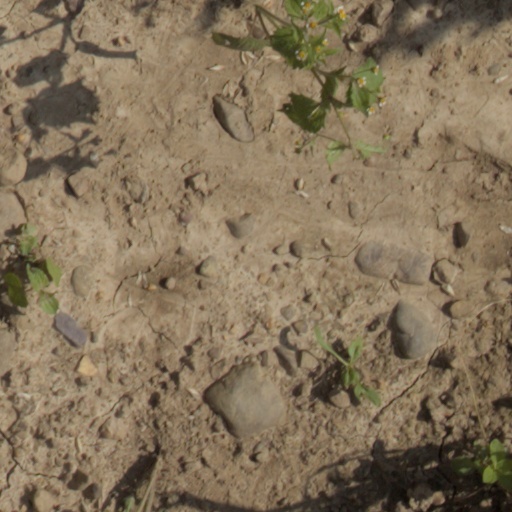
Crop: wheat